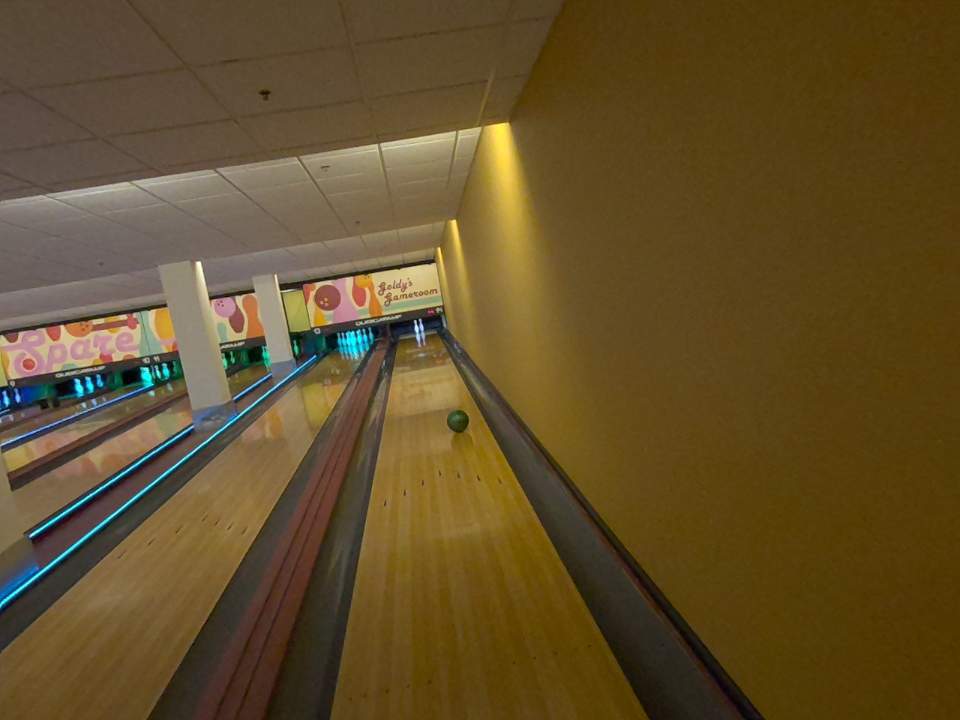
Object: bowling_ball